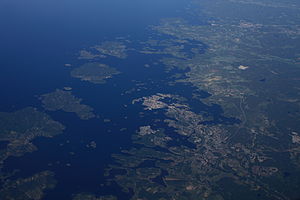
Blekinge skärgård
Blekinges skärgård set fra luften.
Blekinge skärgård strækker sig over store dele af Blekinges kyst og består af store og små øer og holme og de omkringliggende bugter.